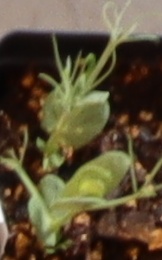
Label: Field Pea